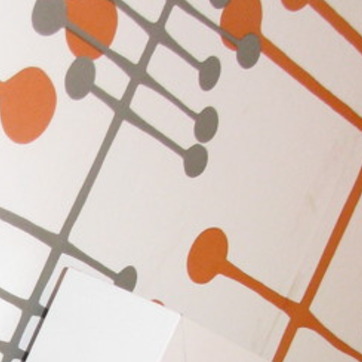
Material: wallpaper